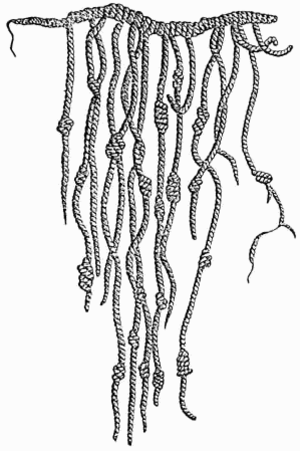
La civilisation inca est une civilisation précolombienne du groupe andin. Elle prend naissance au début du XIIIᵉ siècle dans le bassin de Cuzco situé dans l'actuel Pérou et se développe ensuite le long de l'océan Pacifique et de la cordillère des Andes, couvrant la partie occidentale de l'Amérique du Sud. À son apogée, elle s'étend de la Colombie jusqu'à l'Argentine et au Chili, en couvrant la plus grande partie des territoires actuels de l'Équateur, du Pérou et près de la moitié Ouest de la Bolivie.
On attribue à l'histoire des statistiques la date de commencement de 1749, bien que l'interprétation du terme « statistique » a changé au cours du temps. Aux temps plus anciens, cette science ne consistait qu'à la collection d'informations sur les états, d'où l'étymologie du nom, de l'allemand Staatskunde. Plus tard, cette définition est étendue à tout type d'information collectée et, encore plus tard, les sciences statistiques incluent l'analyse et l'interprétation de ces données. En termes modernes, les statistiques incluent les ensembles de données, telles celles de la comptabilité nationale et les registres de températures, ainsi que le travail d'analyse, lequel requiert les méthodes de l'inférence statistique.
Les mathématiques des Incas sont omniprésentes dans l'art inca, tel le tissage. Leur développement est expliqué par plusieurs facteurs, tels la géographie. On les désigne aussi sous le nom d'ethnomathématiques des Incas.
Les mathématiques précolombiennes, dans l'histoire des mathématiques, englobent les connaissances en mathématiques que certaines civilisations précolombiennes ont développées. Ces civilisations autochtones sont créditées de nombreuses inventions : la construction des temples-pyramides, les mathématiques, les statistiques, l’astronomie, la médecine, l'écriture, les calendriers très précis.
Quipu, quipou, khipu ou quipo, signifie « nœud » et « compte » en quechua. Le terme désigne aujourd'hui les objets qu'utilisait l'administration inca pour le recensement des données statistiques concernant l'économie et la société de l'empire. En l'absence d'écriture, l'administration figurait les entiers naturels à l'aide de successions de nœuds le long de cordelettes de diverses couleurs fixées à une corde : l'ensemble constituait un quipu.
Les Mystérieuses Cités d’or est une série télévisée d’animation franco-nippo-luxembourgeoise en 39 épisodes de 28 minutes, diffusée initialement sur la chaîne NHK au Japon à partir du 29 juin 1982.
L’histoire des mathématiques s'étend sur plusieurs millénaires et dans de nombreuses régions du globe allant de la Chine à l’Amérique centrale. Jusqu'au XVIIᵉ siècle, le développement des connaissances mathématiques s’effectue essentiellement de façon cloisonnée dans divers endroits du globe. À partir du XIXᵉ et surtout au XXᵉ siècle, le foisonnement des travaux de recherche et la mondialisation des connaissances mènent plutôt à un découpage de cette histoire en fonction des domaines mathématiques.